Gabriel Guay

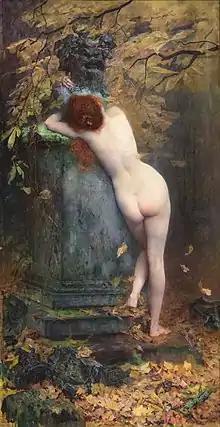
"La dernière dryade" (The Last Dryad), 1898.

Guay was a student of Justin Lequien and of Jean-Léon Gerôme, from whom he learned the exacting skills of French Academic painting. In 1873, at the age of 24, he had a painting accepted for exhibition at the annual Paris Salon, the traditional starting point for the career of a French artist of the 19th century; the work was "Ulysse suspendu sur le gouffre de Charybde", inspired by a passage in Homer's "Odyssey".